Guy Wulfrunian

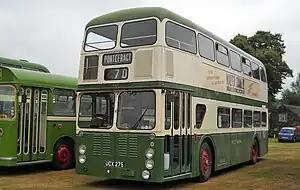
Preserved West Riding Automobile Company Roe bodied Guy Wulfrunian

The Guy Wulfrunian was a British front-engined double-decker bus chassis produced by Guy Motors from 1959 to 1965.